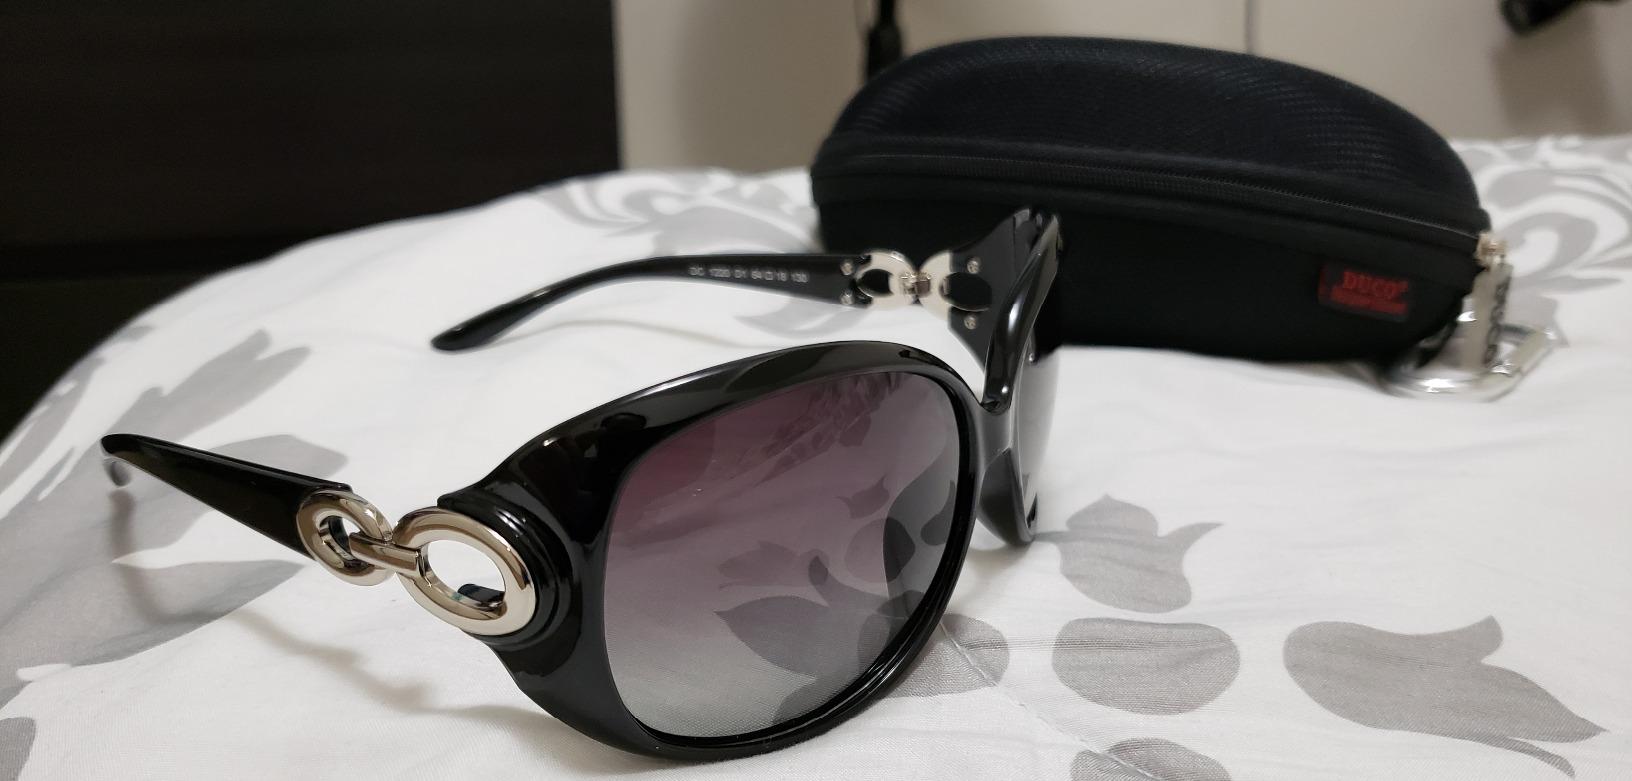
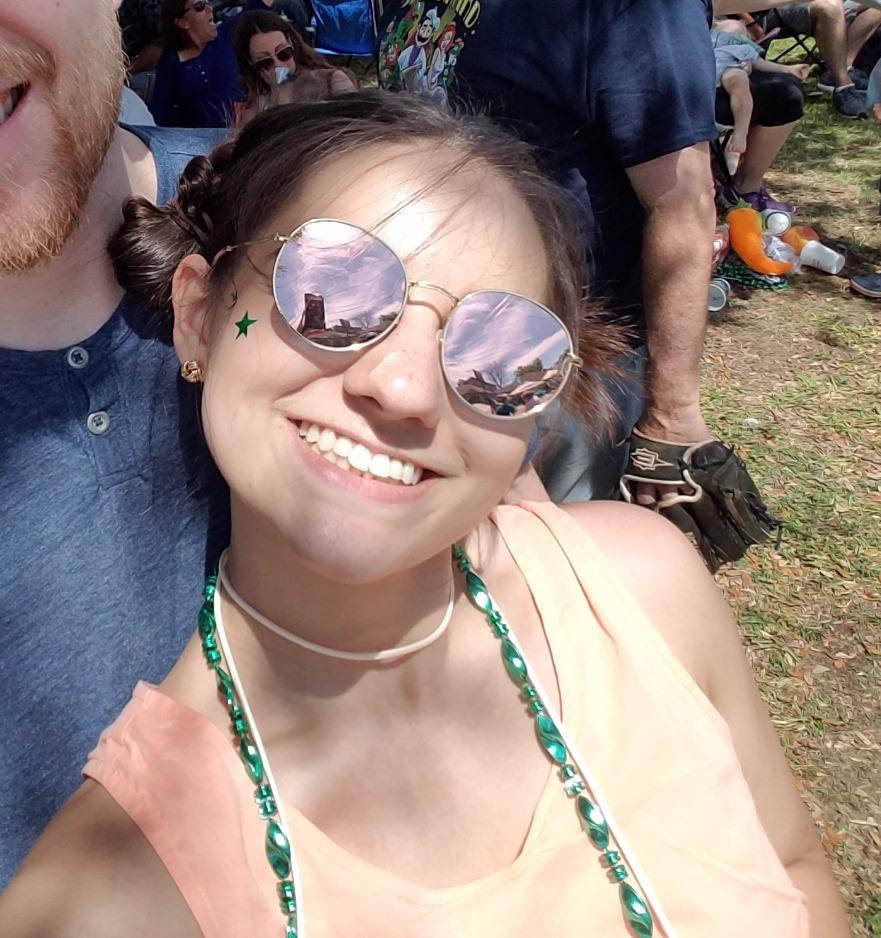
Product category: accessories_sunglasses
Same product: no